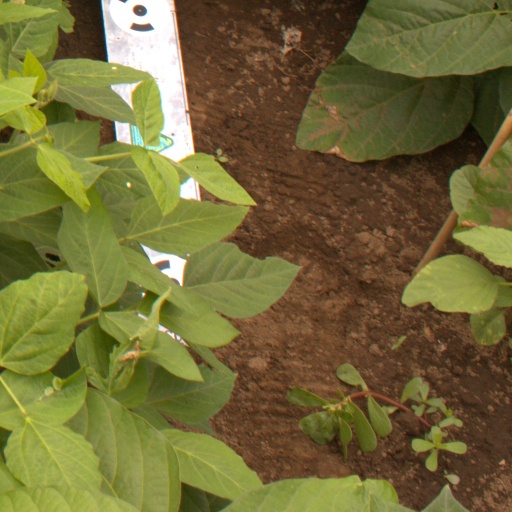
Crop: soybean